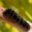
Label: caterpillar